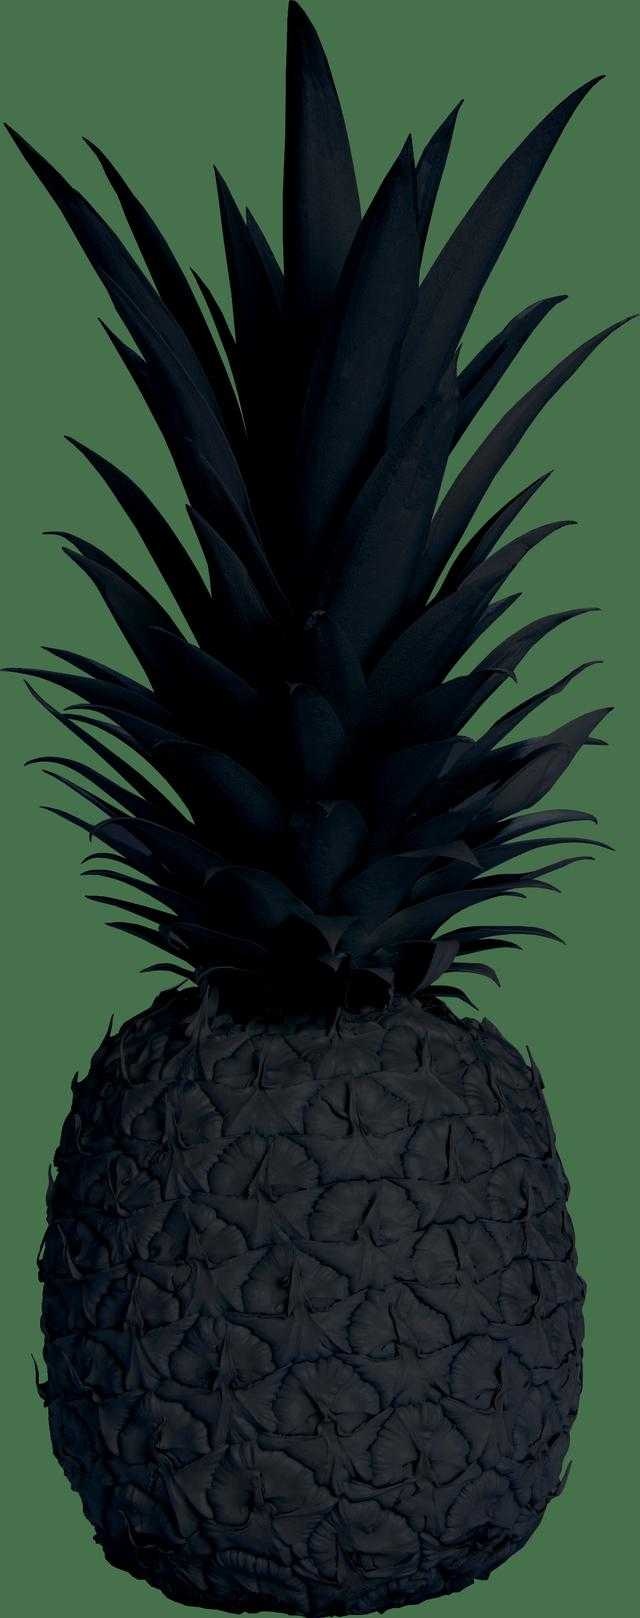
Label: Pineapple